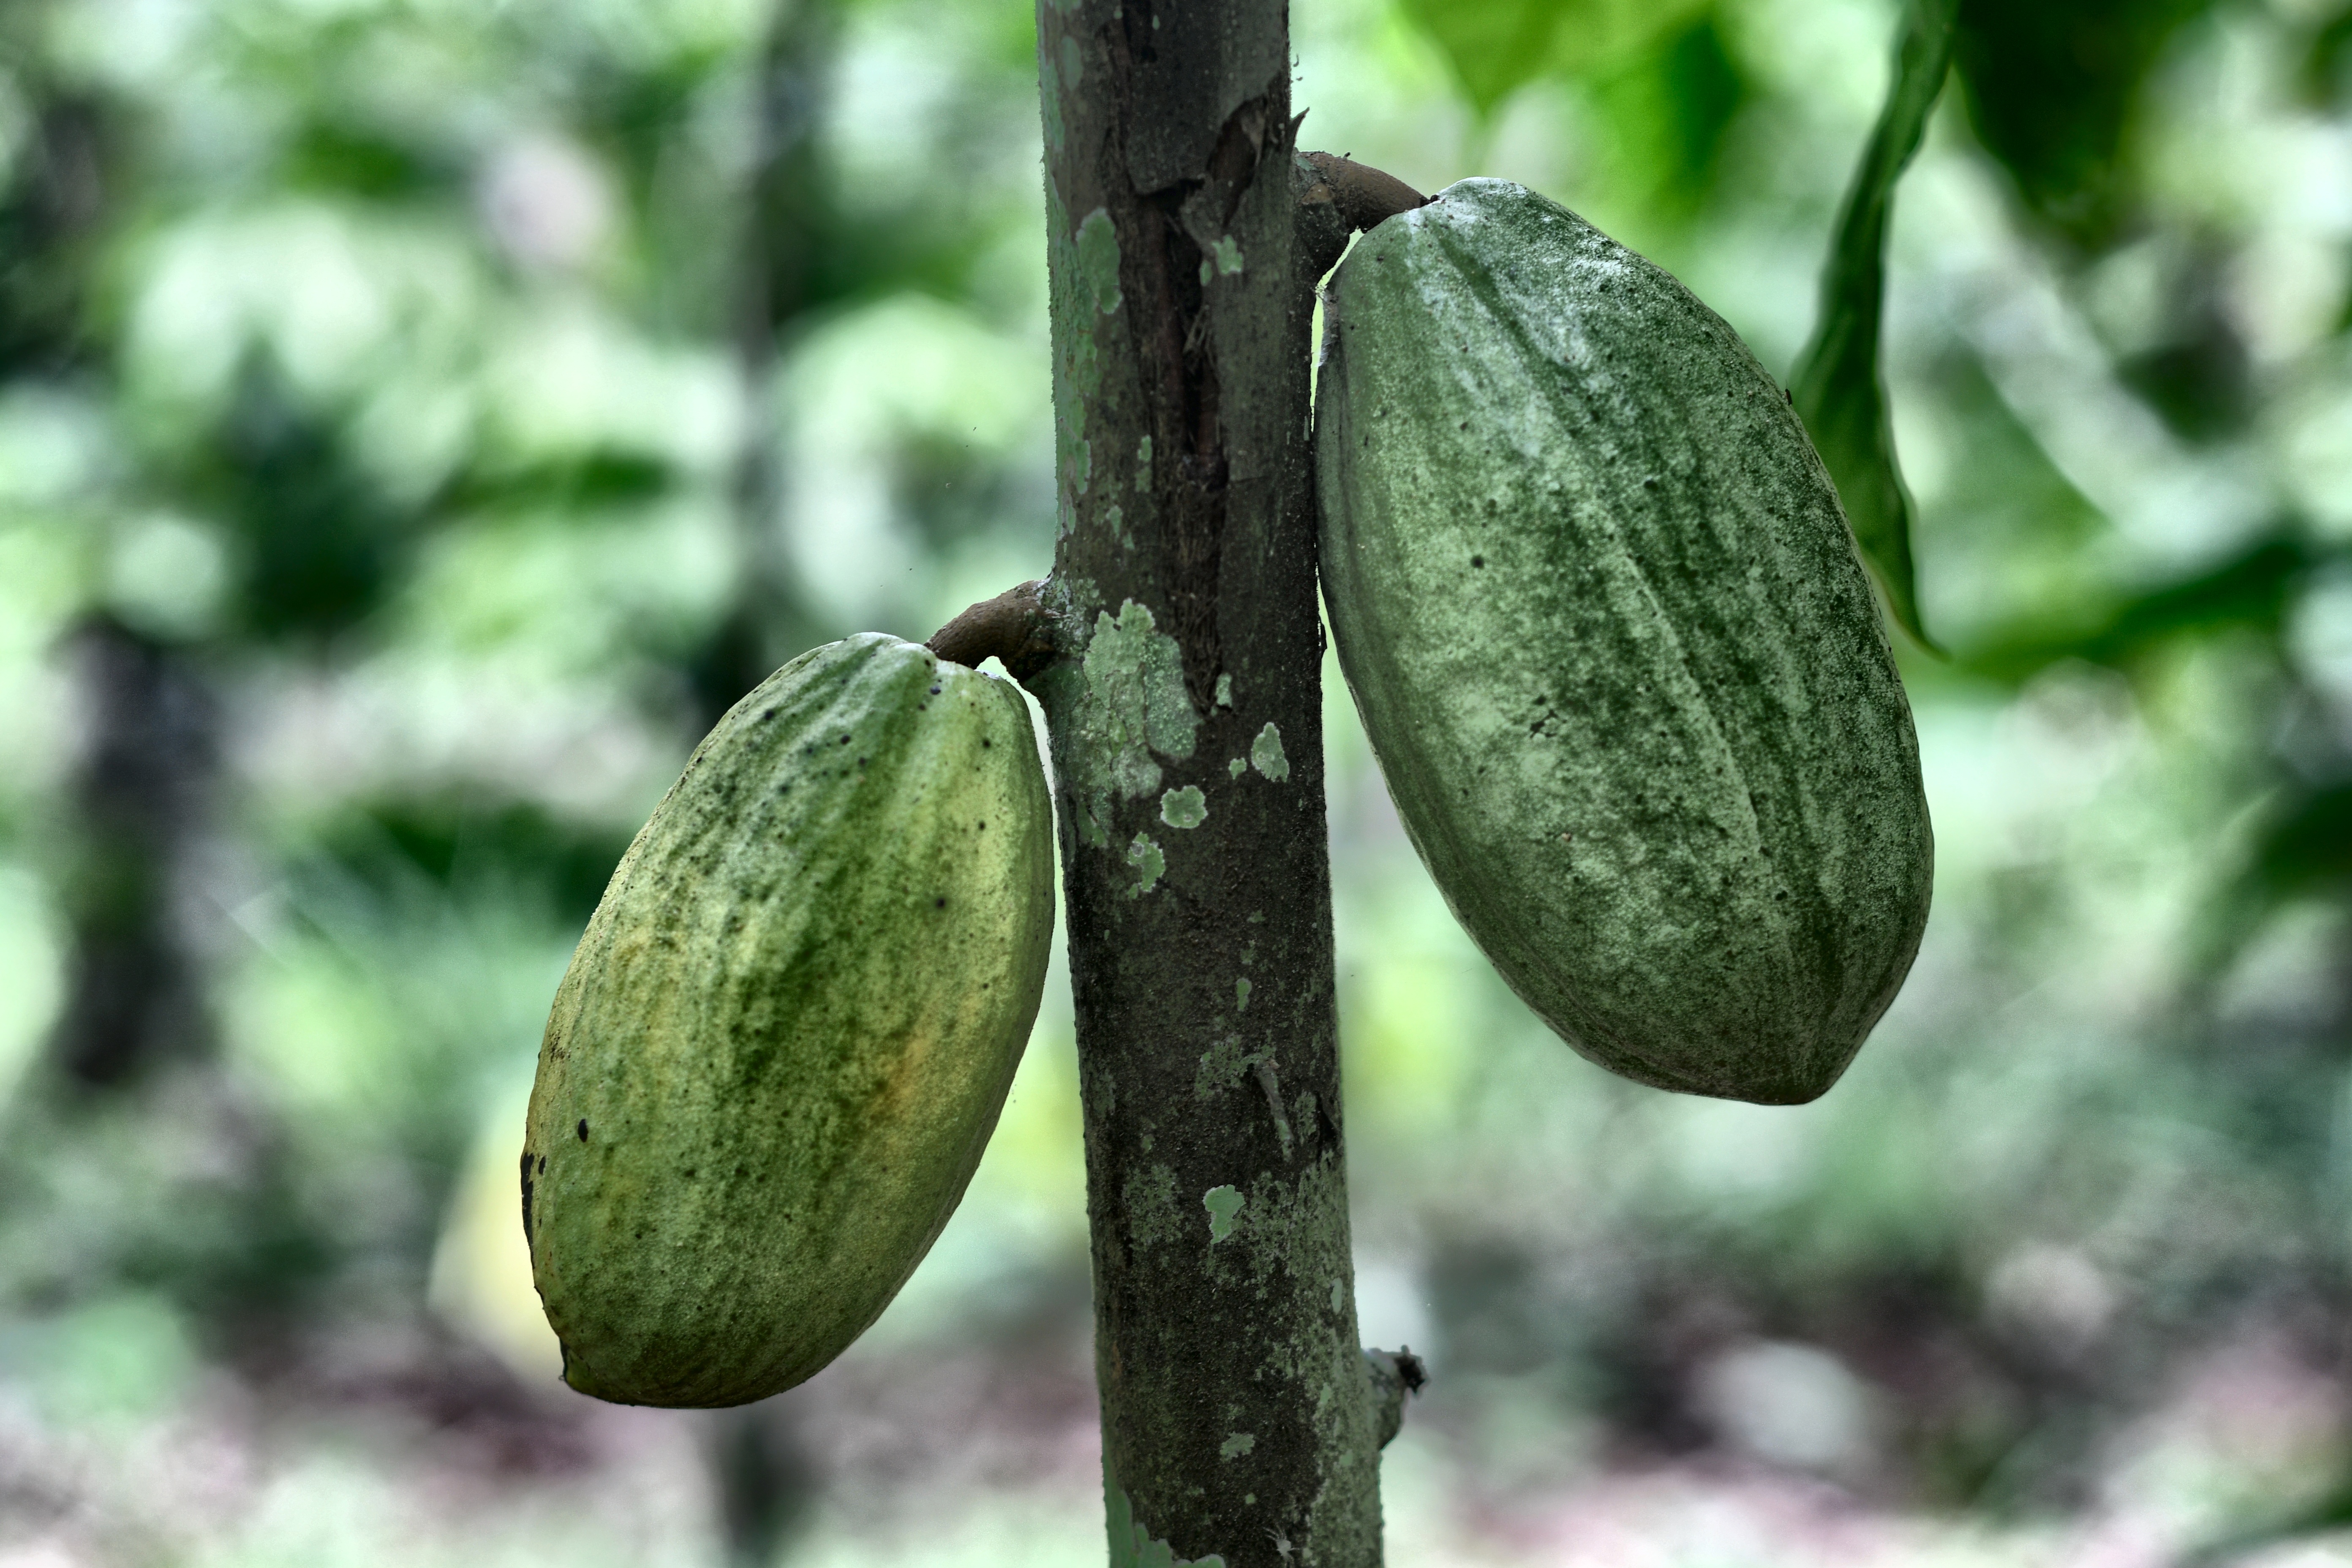
Maturity: unmature
Variety: Guiana